Omniva

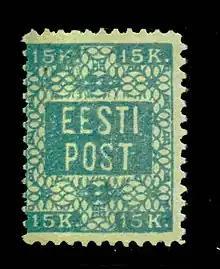
The first Estonian stamp which was issued, it shows a flower pattern

The first Estonian stamps appeared on sale on 22 November 1918, which showed a and on November 30, another flower pattern (15 kopecks).